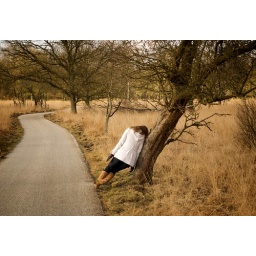
Natalie sleeping against tree